Robotrek

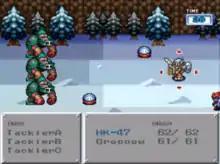
A battle encounter

Battles are engaged by contact with the enemy on a map. The player usually attacks first, unless the enemy has caught the player's side or from behind. Battling in the game takes place on a battlefield under a variation of the ATB system, in which the player must wait for a gauge to fill up before acting. Only one robot may fight at any time up against at most three enemies; the player can switch between robots at the cost of a turn (like in "Pokémon"). During the player's turn, none of the enemies will act, and the robot is free to move around the battlefield and attack with one of its weapons. After the robot acts, a gauge appears with the letters E (empty) and F (full) at either end. The gauge's depletion will depend on what action the player used. Until the gauge reaches F, all enemies take turns attacking.